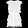
Label: Dress